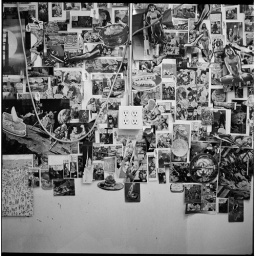
in the bathroom at green cup books